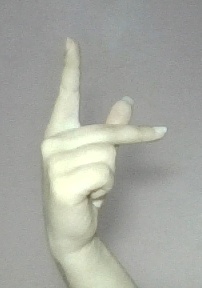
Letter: dha